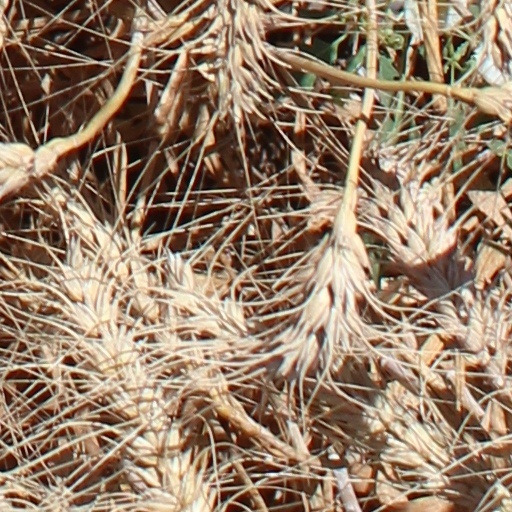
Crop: wheat